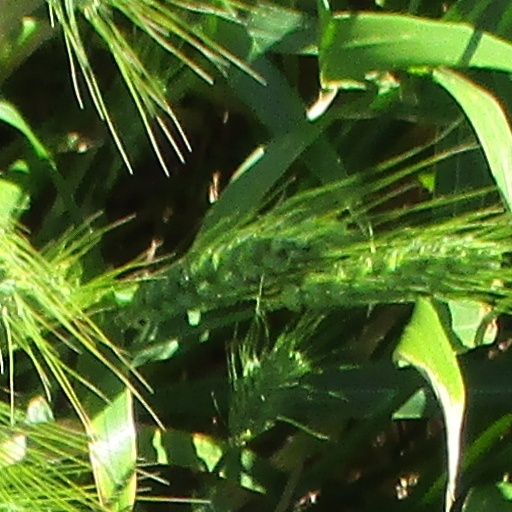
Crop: wheat